Police Academy (TV series)

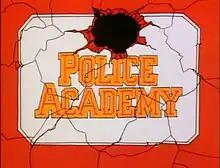
Title card

Police Academy (also known as Police Academy: The Animated Series) is a 1988 animated television series based on the "Police Academy" series of films. The show was produced by Ruby-Spears Enterprises for Warner Bros. Television. It aired weekdays and lasted two seasons for a total of 65 episodes.